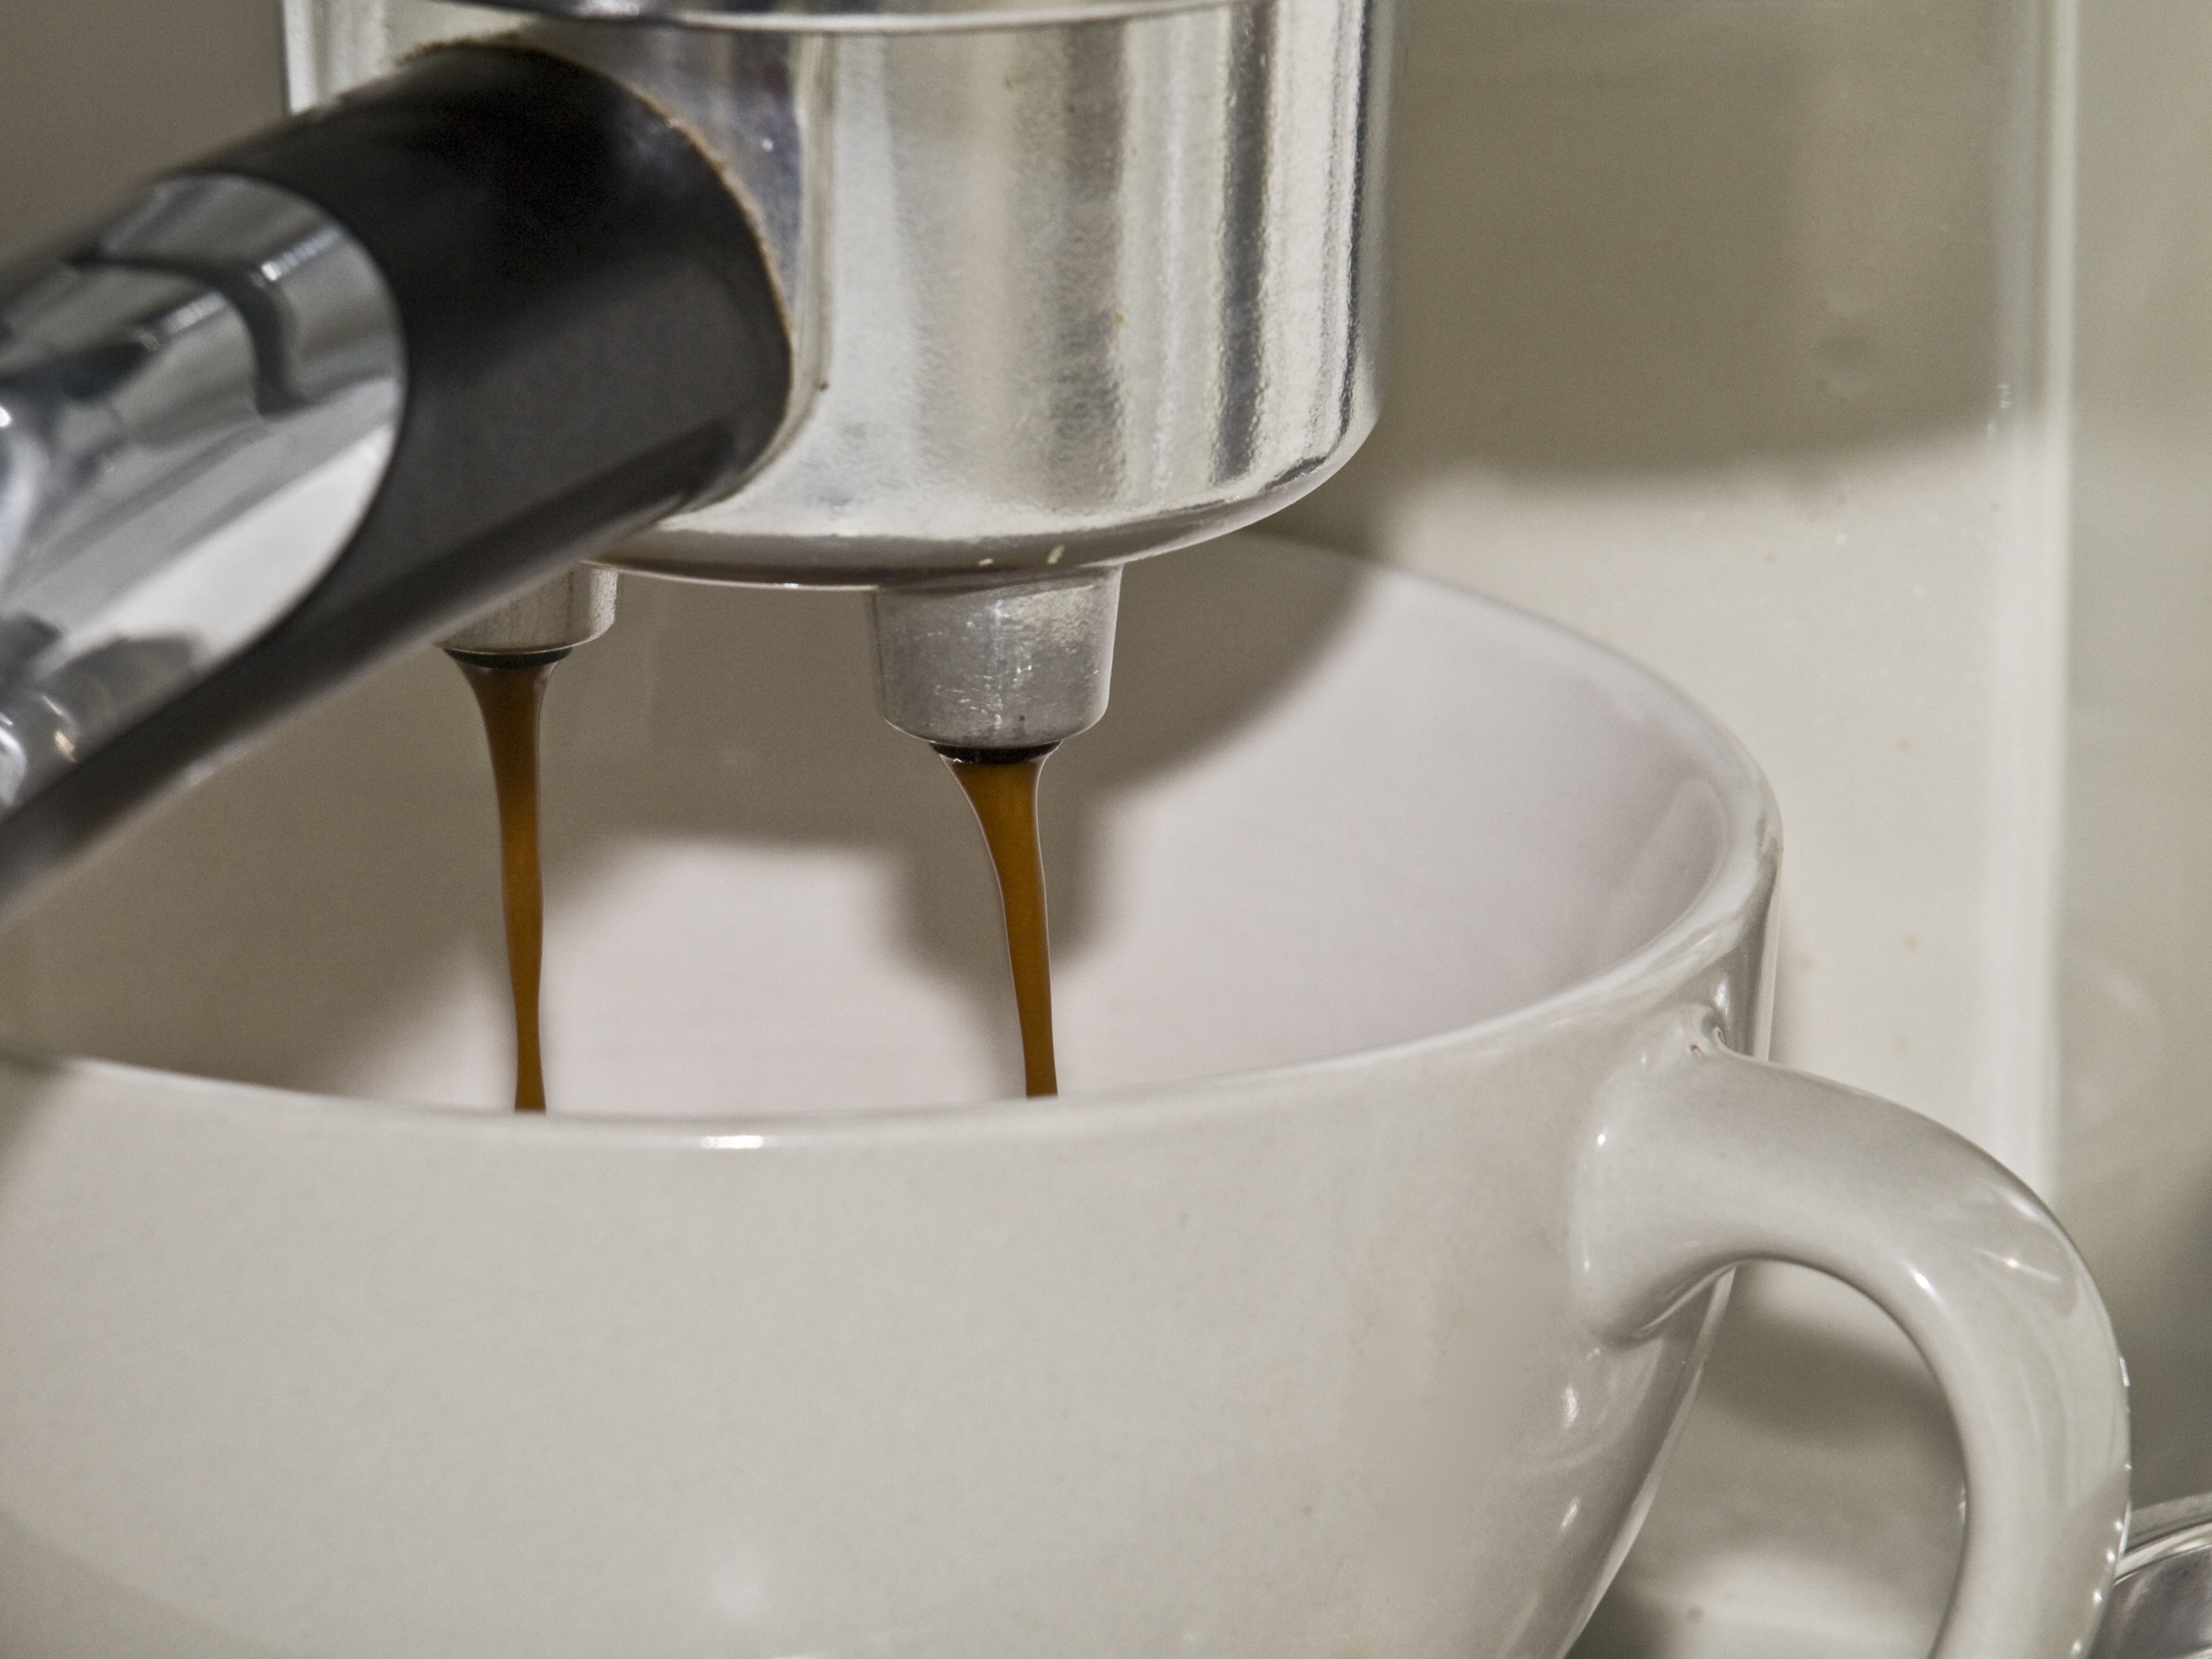
cafe, coffee, foam, cup, food, relax, drink, rest, espresso, coffee cup, caffeine, relaxation, hot, mixer, break, enjoy, coffee break, coffee beans, heiss, small appliance